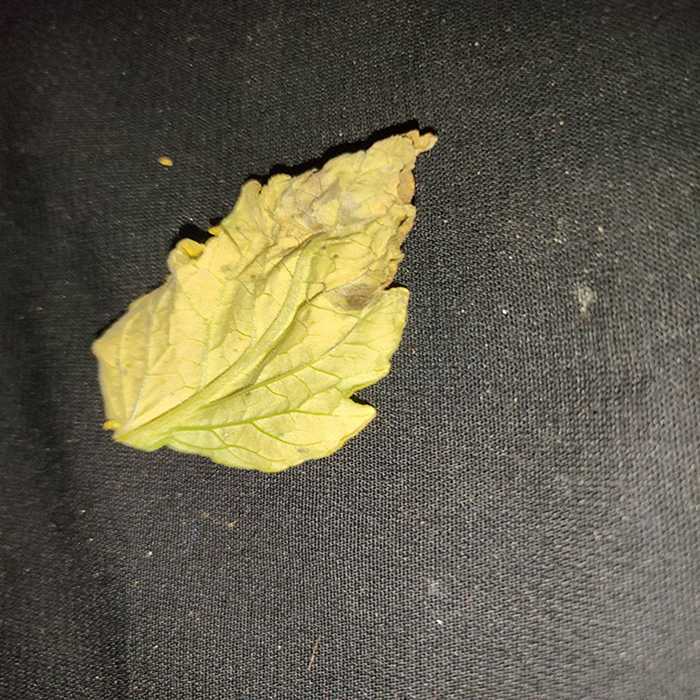
Plant: Tomato
Label: Tomato Bacterial spot